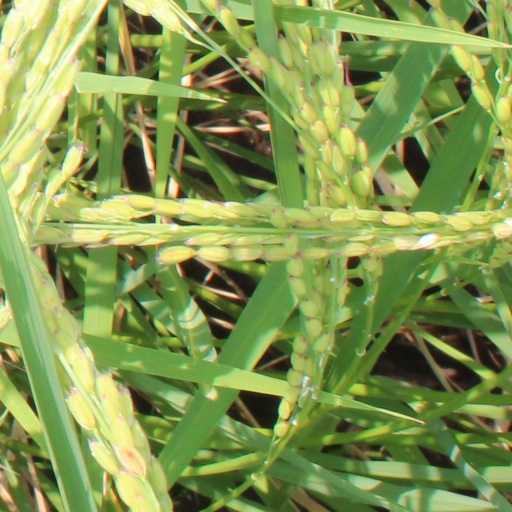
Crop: rice